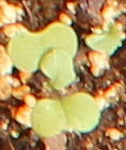
Label: Canola